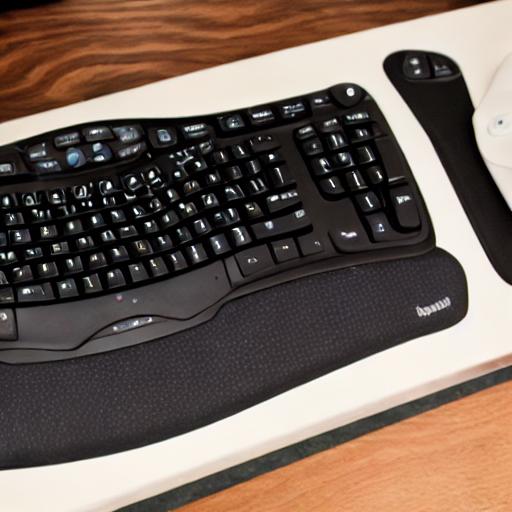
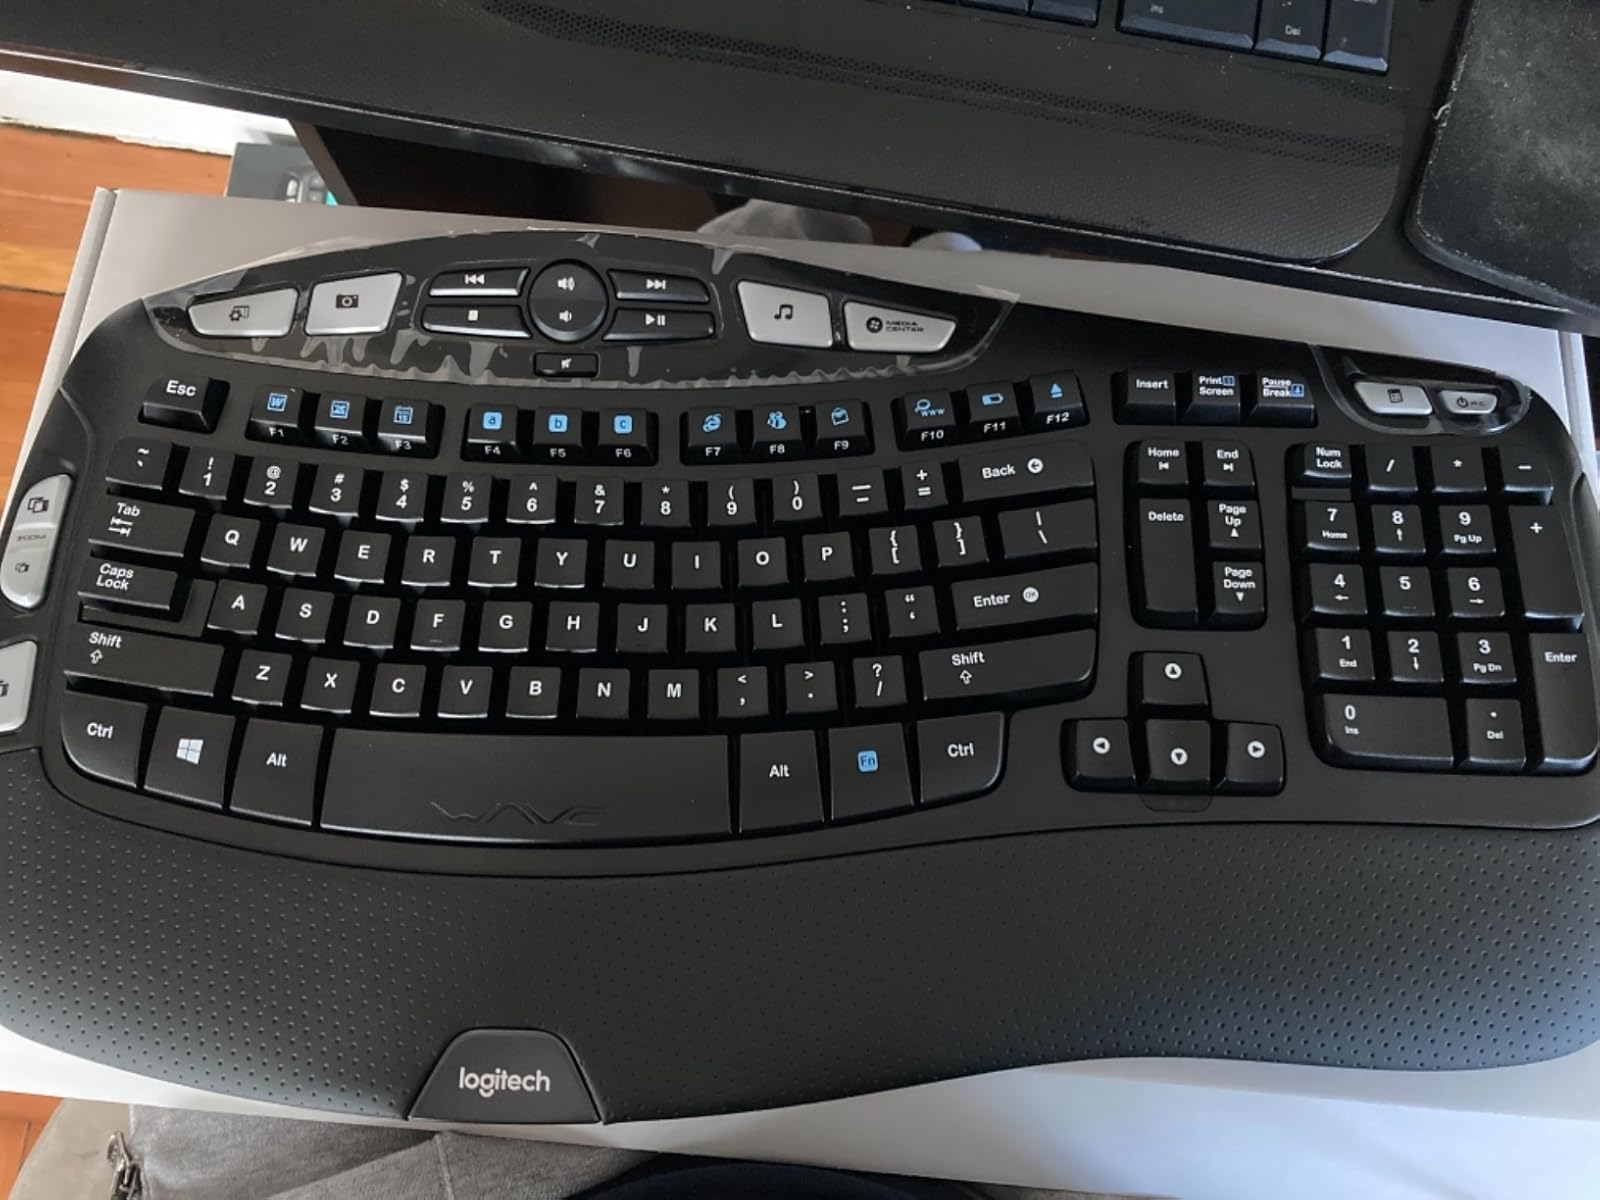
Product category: keyboard
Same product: no